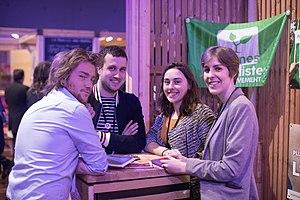
Photo datant du congrès d'Aubervilliers du Parti Socialiste
Le Mouvement des jeunes socialistes, parfois simplement désigné sous l'appellation Jeunes socialistes, est, depuis 1993 et sous sa forme actuelle, l'organisation politique des Jeunes socialistes de France. Mouvement de jeunesse autonome du Parti socialiste, il a ses propres orientations politiques, prend position dans les grands débats politiques et participe aux campagnes électorales aux côtés des candidats socialistes.